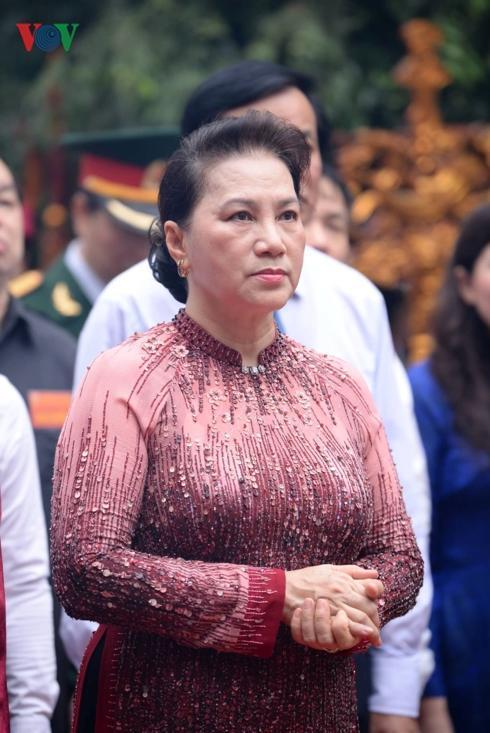
người phụ nữ đang chắp tay mặc một bộ áo dài